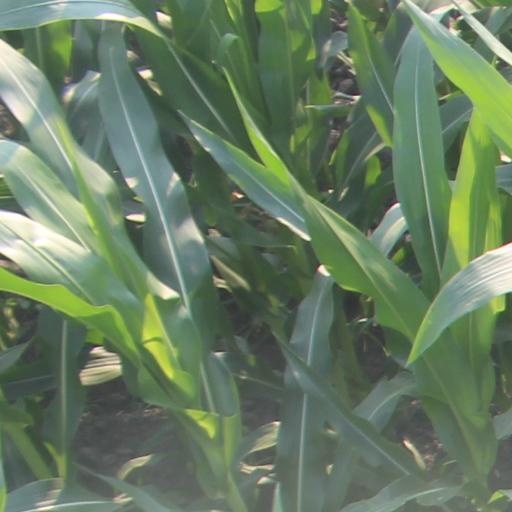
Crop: maize; corn